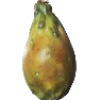
Label: cactus_fruit